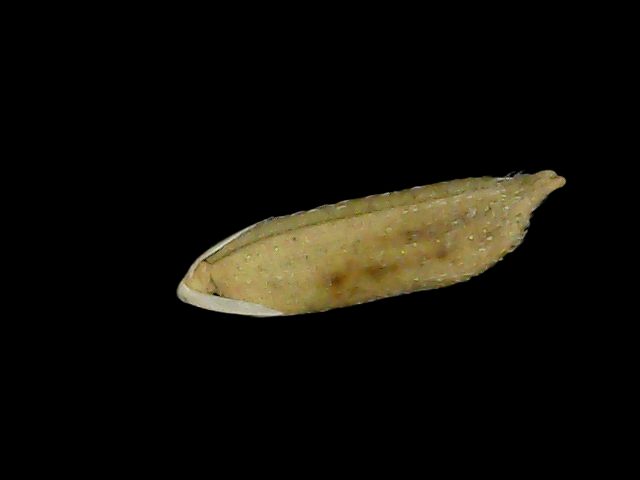
Rice variety: Bd49